Martin Rathke

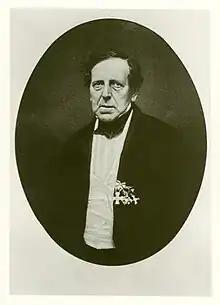
Martin Rathke

Martin Heinrich Rathke (25 August 1793, Danzig – 3 September 1860, Königsberg) was a German embryologist and anatomist. Along with Karl Ernst von Baer and Christian Heinrich Pander, he is recognized as one of the founders of modern embryology. He was the father of chemist Bernhard Rathke (1840–1923).